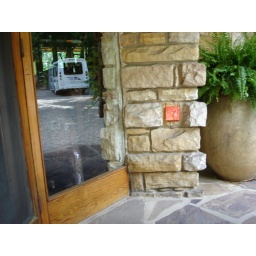
Frank Lloyd Wright's sigature in red box